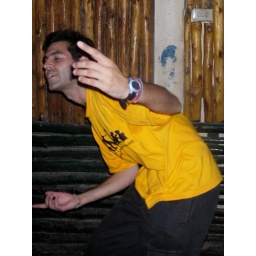
Jumping around in the tiger bar